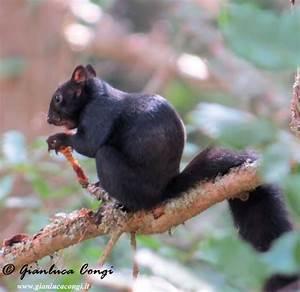
squirrel